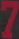
Number: 7